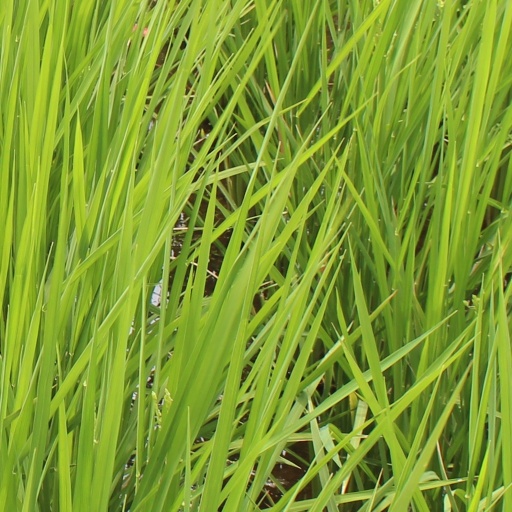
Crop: rice